Lactate dehydrogenase

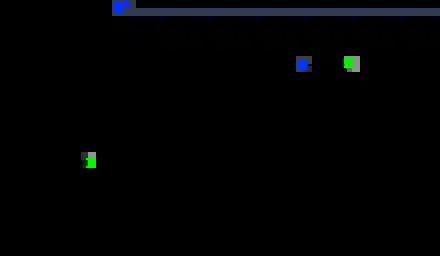
Arrow pushing mechanism for the reaction catalyzed by lactate dehydrogenase

LDH in humans uses His(193) as the proton acceptor, and works in unison with the coenzyme (Arg99 and Asn138), and substrate (Arg106; Arg169; Thr248) binding residues. The His(193) active site, is not only found in the human form of LDH, but is found in many different animals, showing the convergent evolution of LDH. The two different subunits of LDH (LDHA, also known as the M subunit of LDH, and LDHB, also known as the H subunit of LDH) both retain the same active site and the same amino acids participating in the reaction. The noticeable difference between the two subunits that make up LDH's tertiary structure is the replacement of alanine (in the M chain) with a glutamine (in the H chain). This tiny but notable change is believed to be the reason the H subunit can bind NAD faster, and the M subunit's catalytic activity isn't reduced in the presence of acetylpyridine adenine dinucleotide, whereas the H subunit's activity is reduced fivefold.